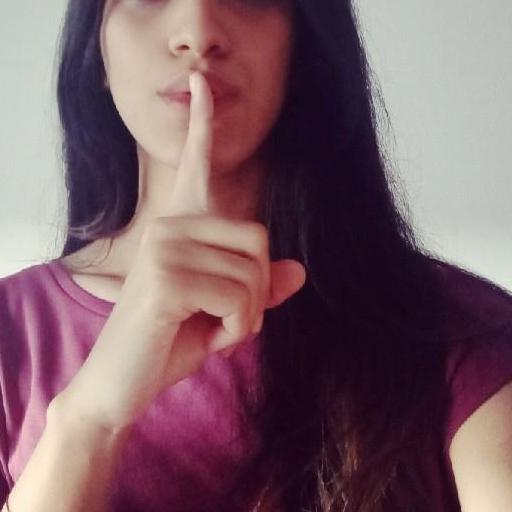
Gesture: mute